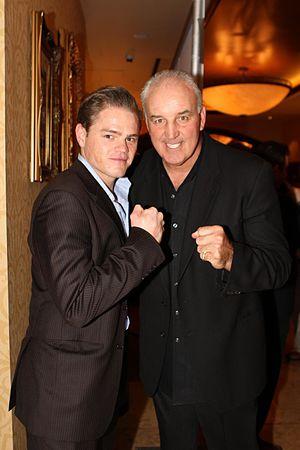
Gerry Cooney est un boxeur américain poids lourds né le 4 août 1956 à New York.